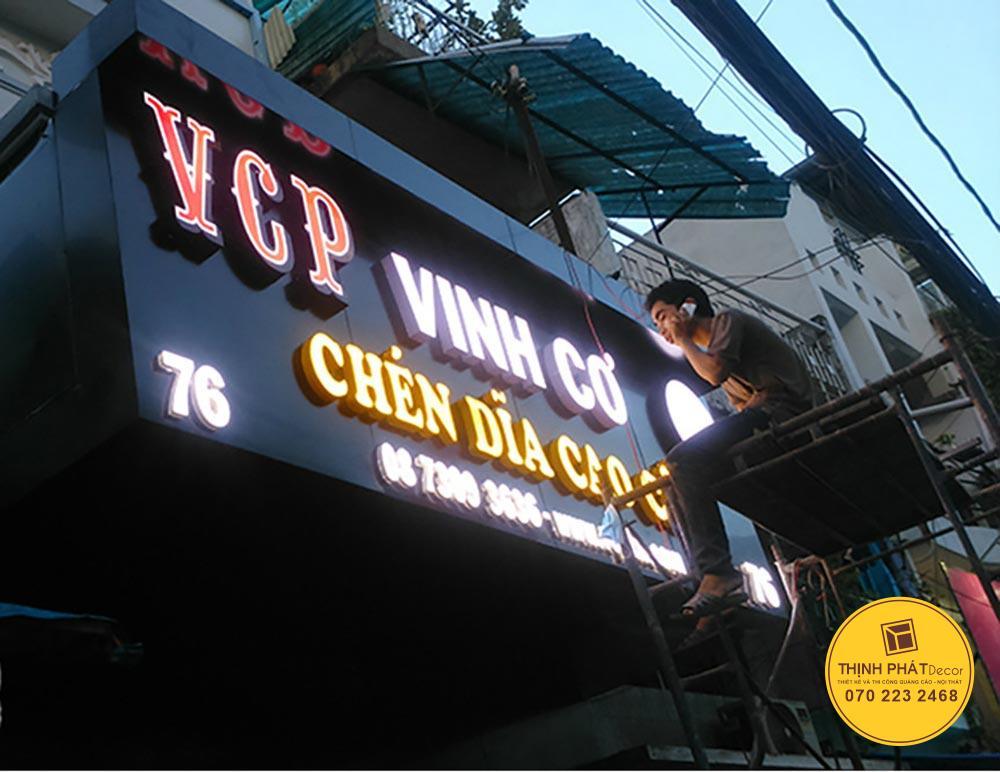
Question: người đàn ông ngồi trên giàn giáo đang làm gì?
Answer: đang nghe điện thoại